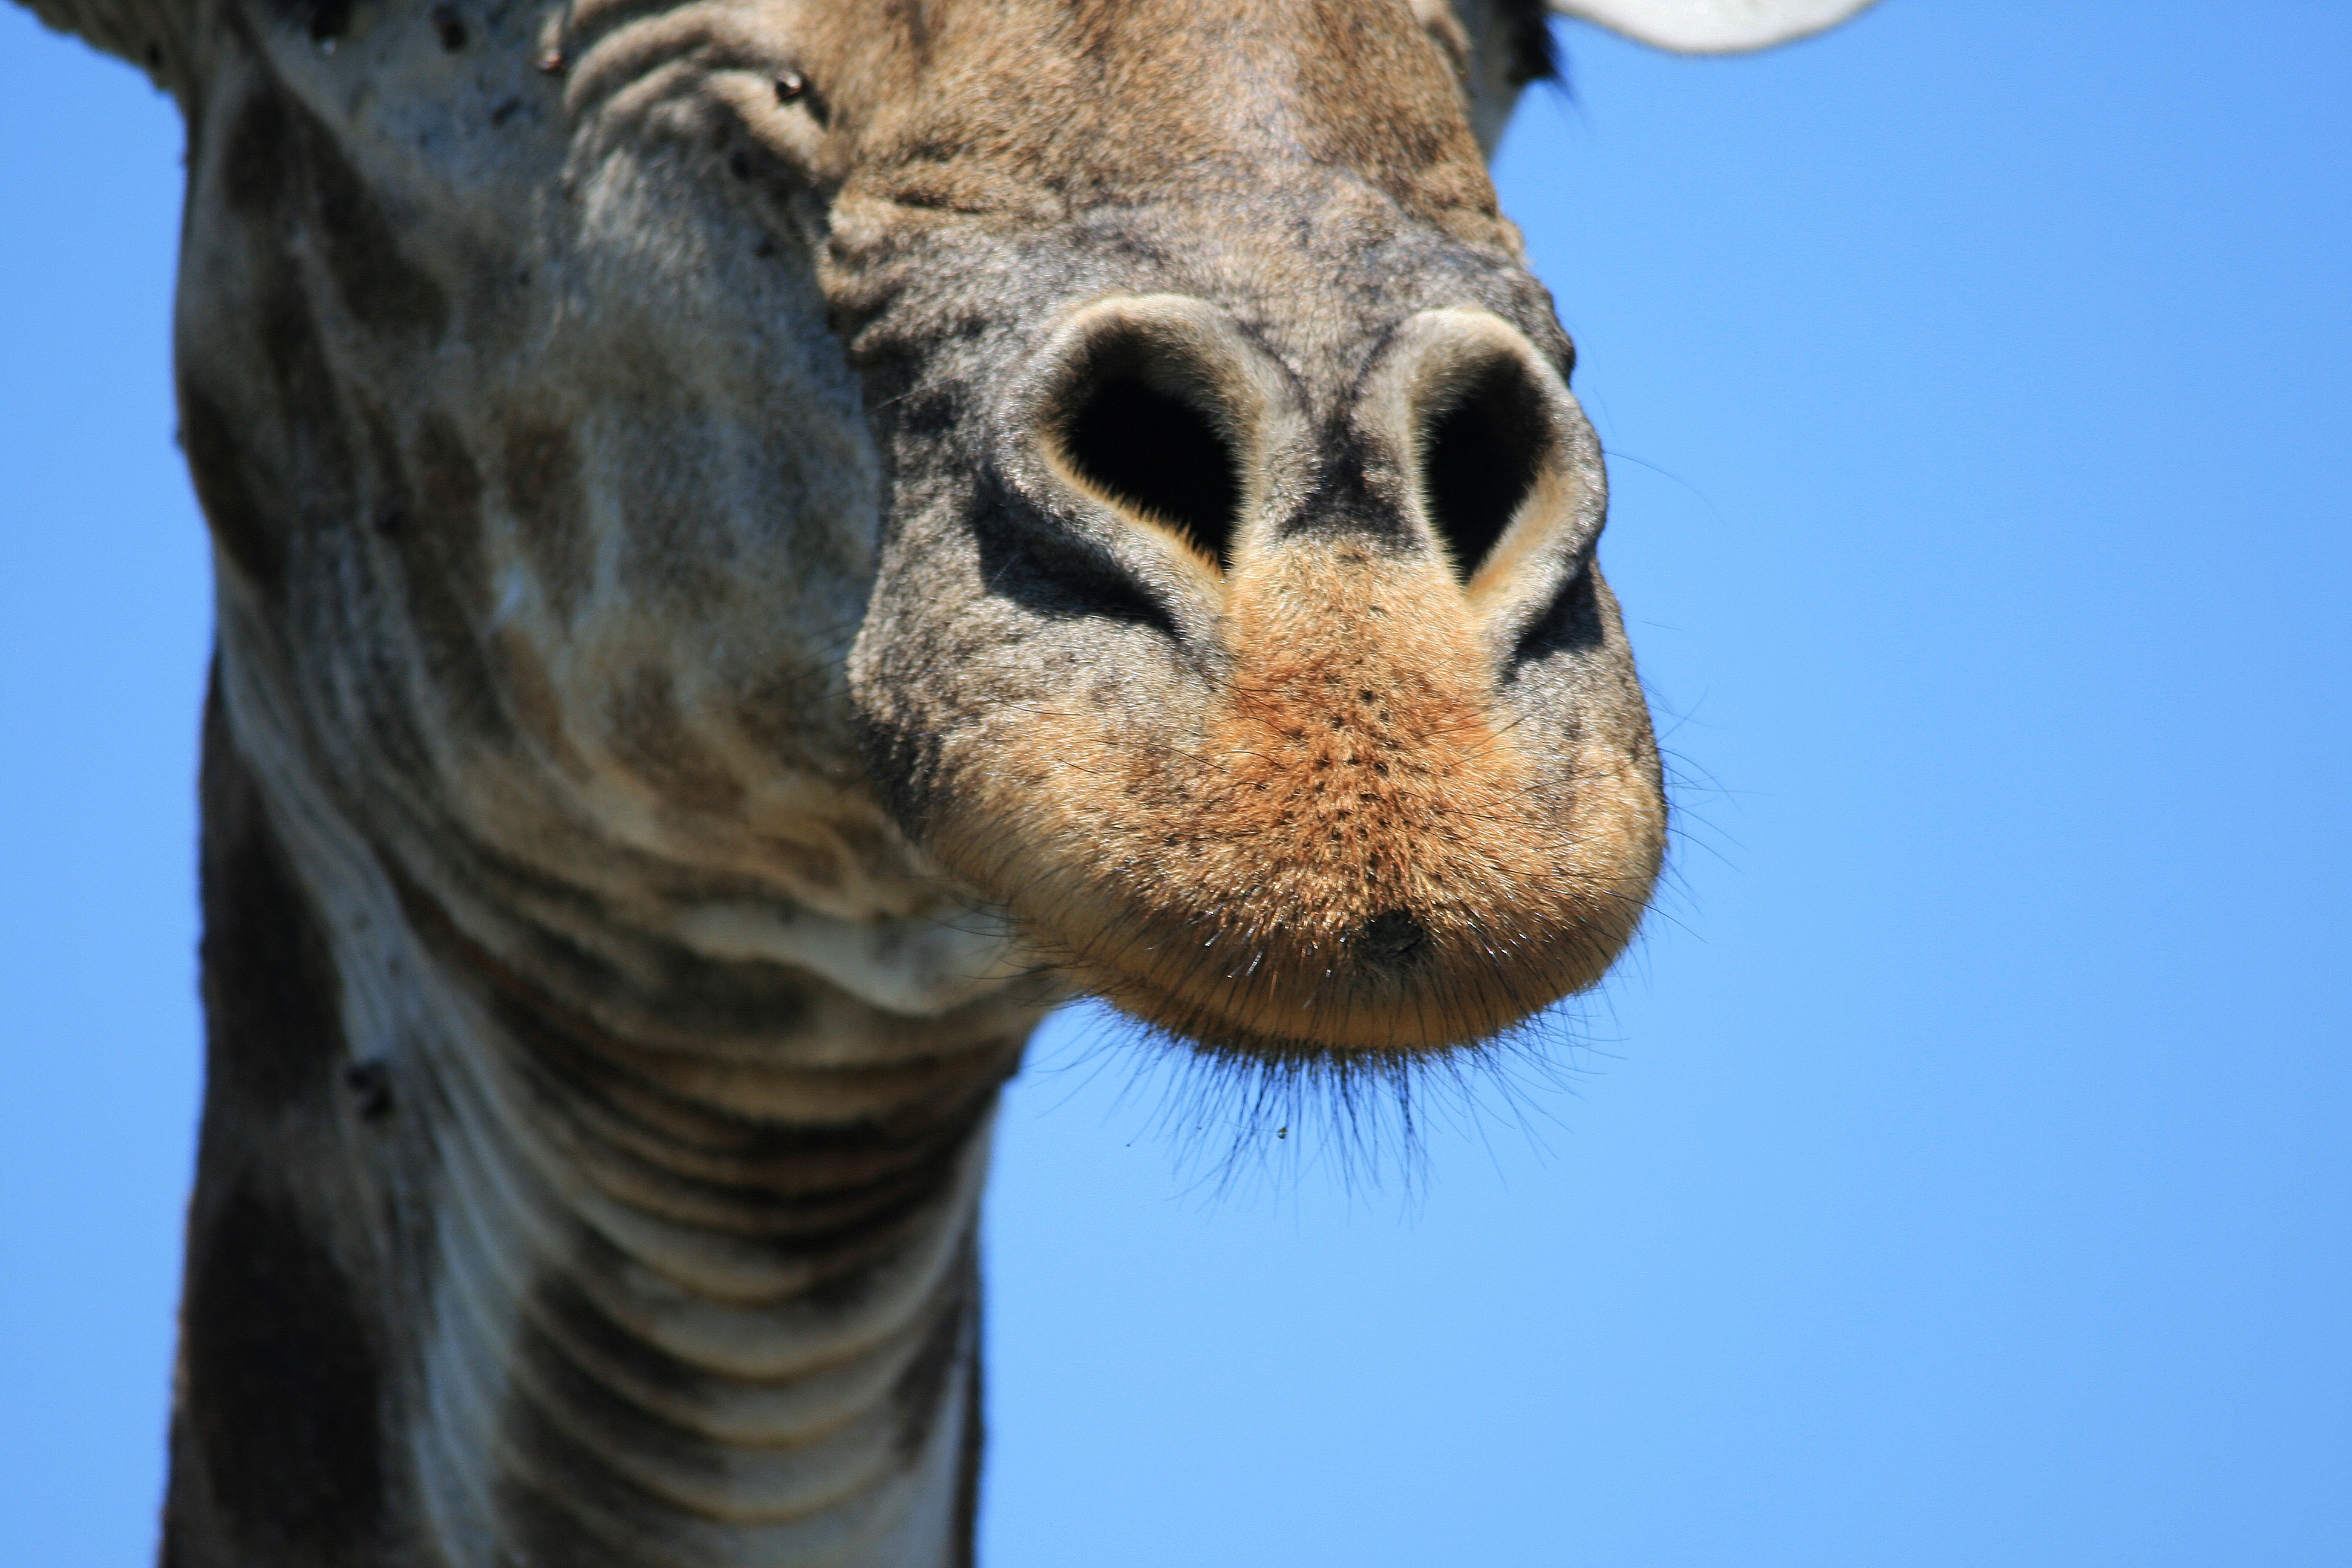
game, animal, wildlife, africa, mammal, close, fauna, close up, giraffe, nose, head, vertebrate, detail, nostrils, giraffidae